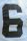
Number: 6